Racism in Italy

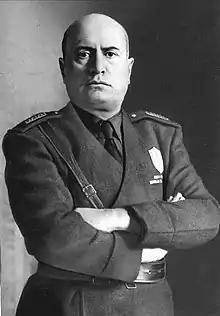
Benito Mussolini, who titled himself "Duce" and ruled Italy from 1922 to 1943

Jews fervently supported the Risorgimento, identified themselves as Italian nationalists, proved valiant as soldiers in World War I, and, in terms of their relatively small numerical presence within the general population, they later went on to form a disproportionate part of the Fascist Party from its beginnings down to 1938.